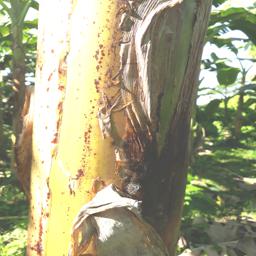
Label: PSEUDOSTEM WEEVIL